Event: Nepal Earthquake
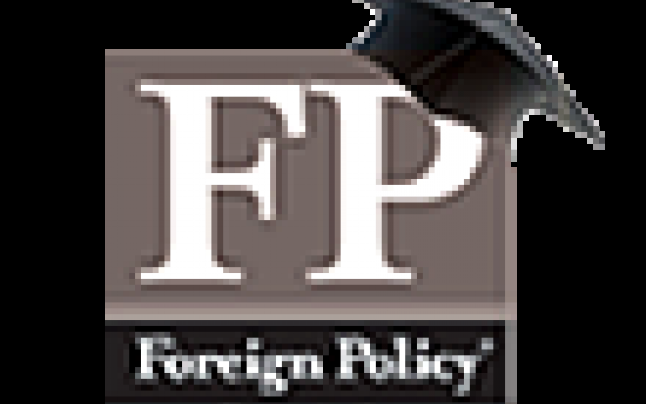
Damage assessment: no_damage